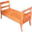
Label: bed